Paris Commune

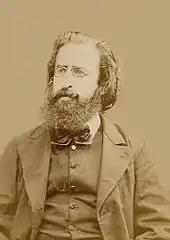
The Commune's deputy prosecutor Théophile Ferré, who handed over six hostages for execution, was executed in November 1871.

By April, as MacMahon's forces steadily approached Paris, divisions arose within the Commune about whether to give absolute priority to military defence, or to political and social freedoms and reforms. The majority, including the Blanquists and the more radical revolutionaries, supported by of Pyat and of Vermersch, supported giving the military priority. The publications , and Valles' feared that a more authoritarian government would destroy the kind of social republic they wanted to achieve. Soon, the Council of the Commune voted, with strong opposition, for the creation of a Committee of Public Safety, modelled on and named after the committee that carried out the Reign of Terror (1793–94). Because of the implications carried by its name, many members of the Commune opposed the Committee of Public Safety's creation.